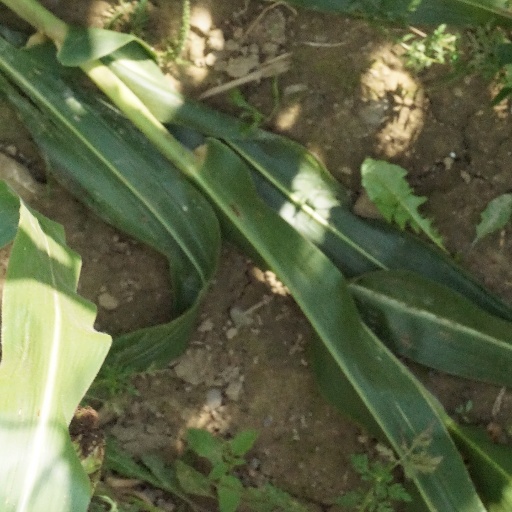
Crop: maize; corn